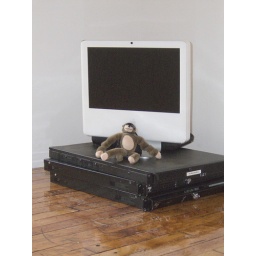
The monkey sits on a stack of servers in the new office